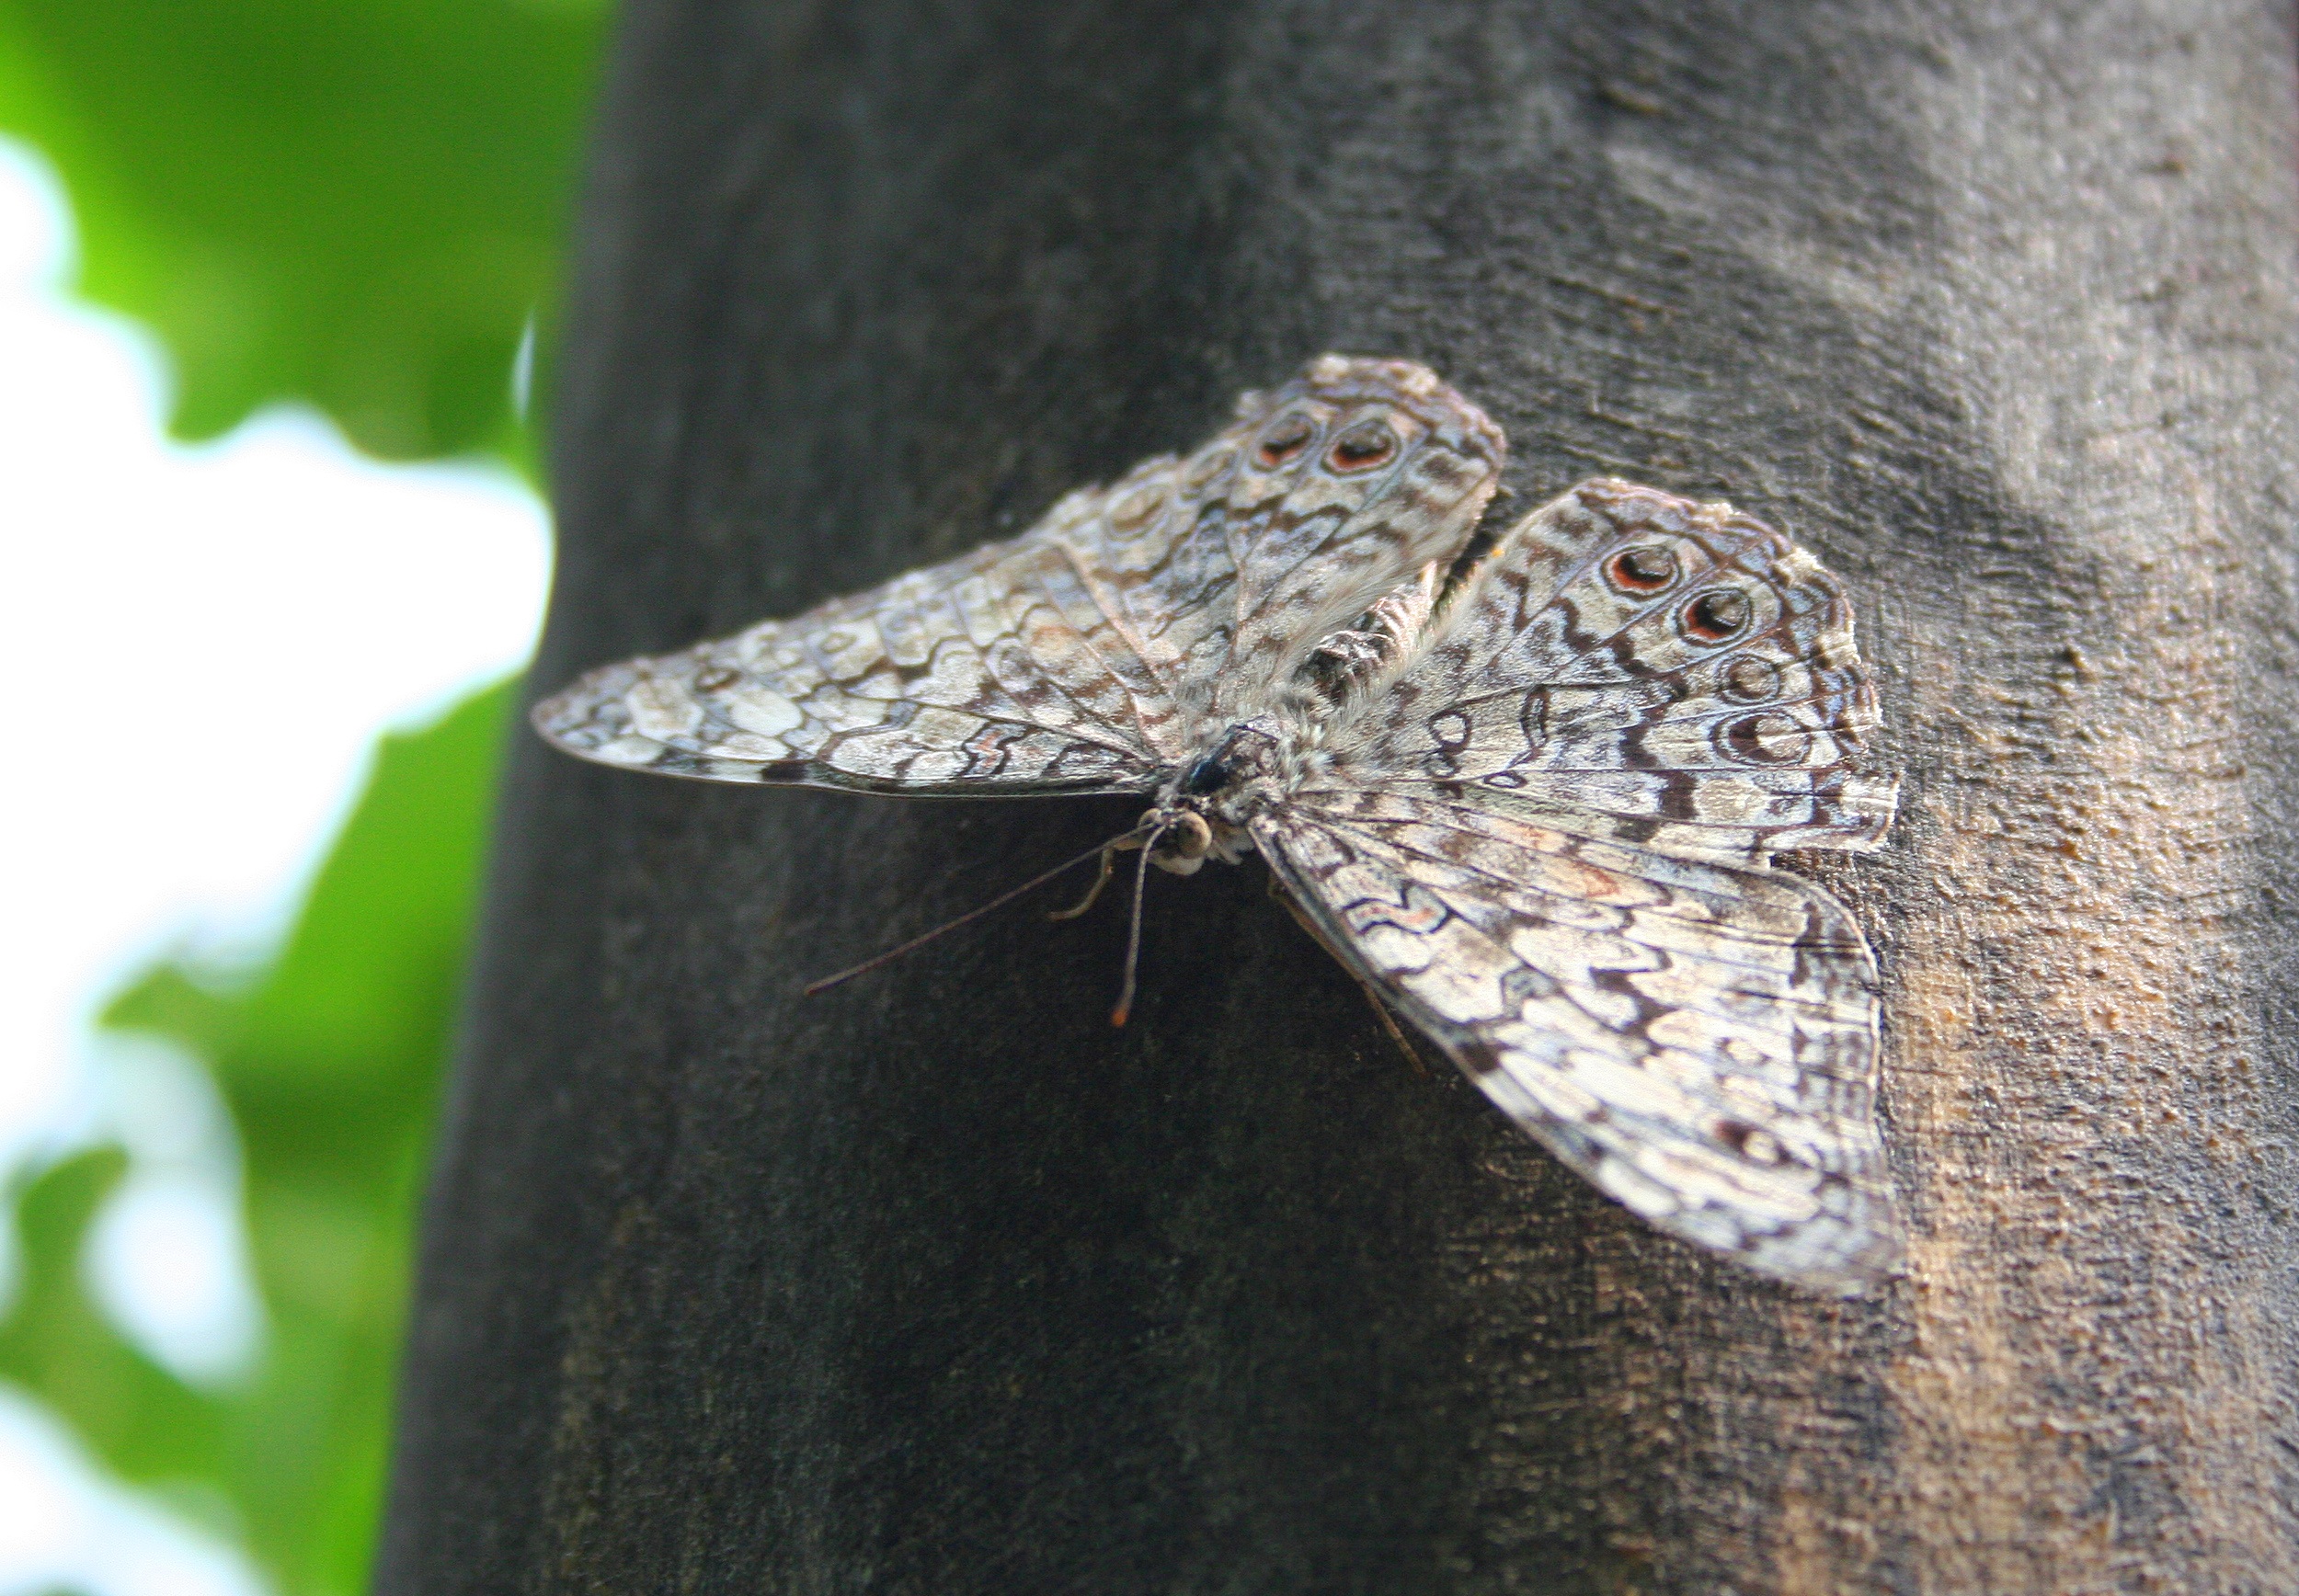
nature, branch, wing, leaf, trunk, wildlife, green, insect, moth, butterfly, fauna, invertebrate, caterpillar, close up, macro photography, arthropod, public record, butterfly caterpillar, pollinator, moths and butterflies